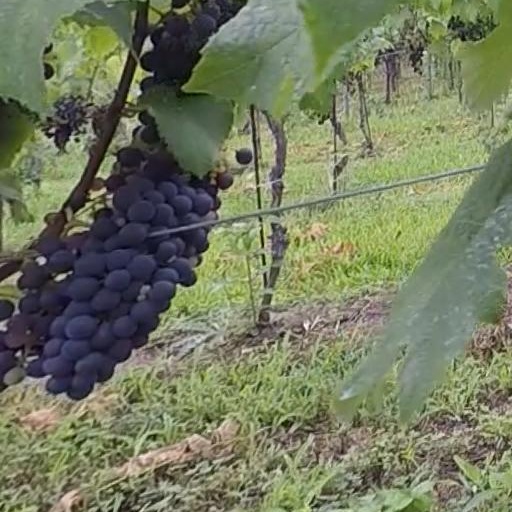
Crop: grape